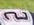
Number: 2